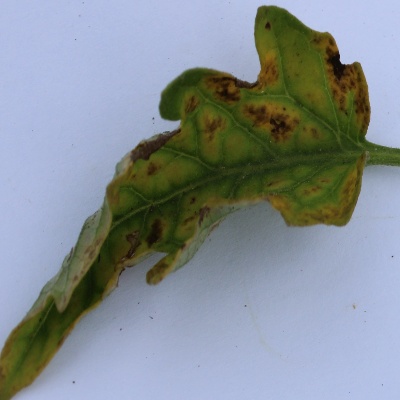
Crop: Tomato
Condition: septoria leaf spot